Kulosaari

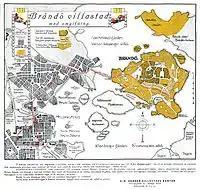
Plan for the Brändö garden suburb, after Lars Sonck, c. 1909.

The current Finnish name of district, Kulosaari, is relatively young; its Swedish spelling Brändö has been in use since 1808. As early as the 18th century, the island was called Stuguö [lit: cottage island] or Stugulandet [lit: cottage land], based on a cottage owned by a fisherman. The island has long belonged to the lands of Kulosaari Manor, the manor house (designed by architect Carl Ludvig Engel, 1810) and grounds of which still exist, though it is situated on the adjacent island.